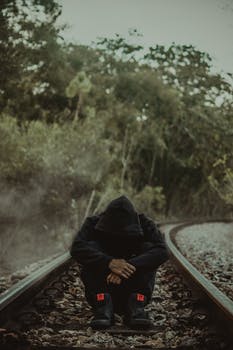
Label: No Watermark